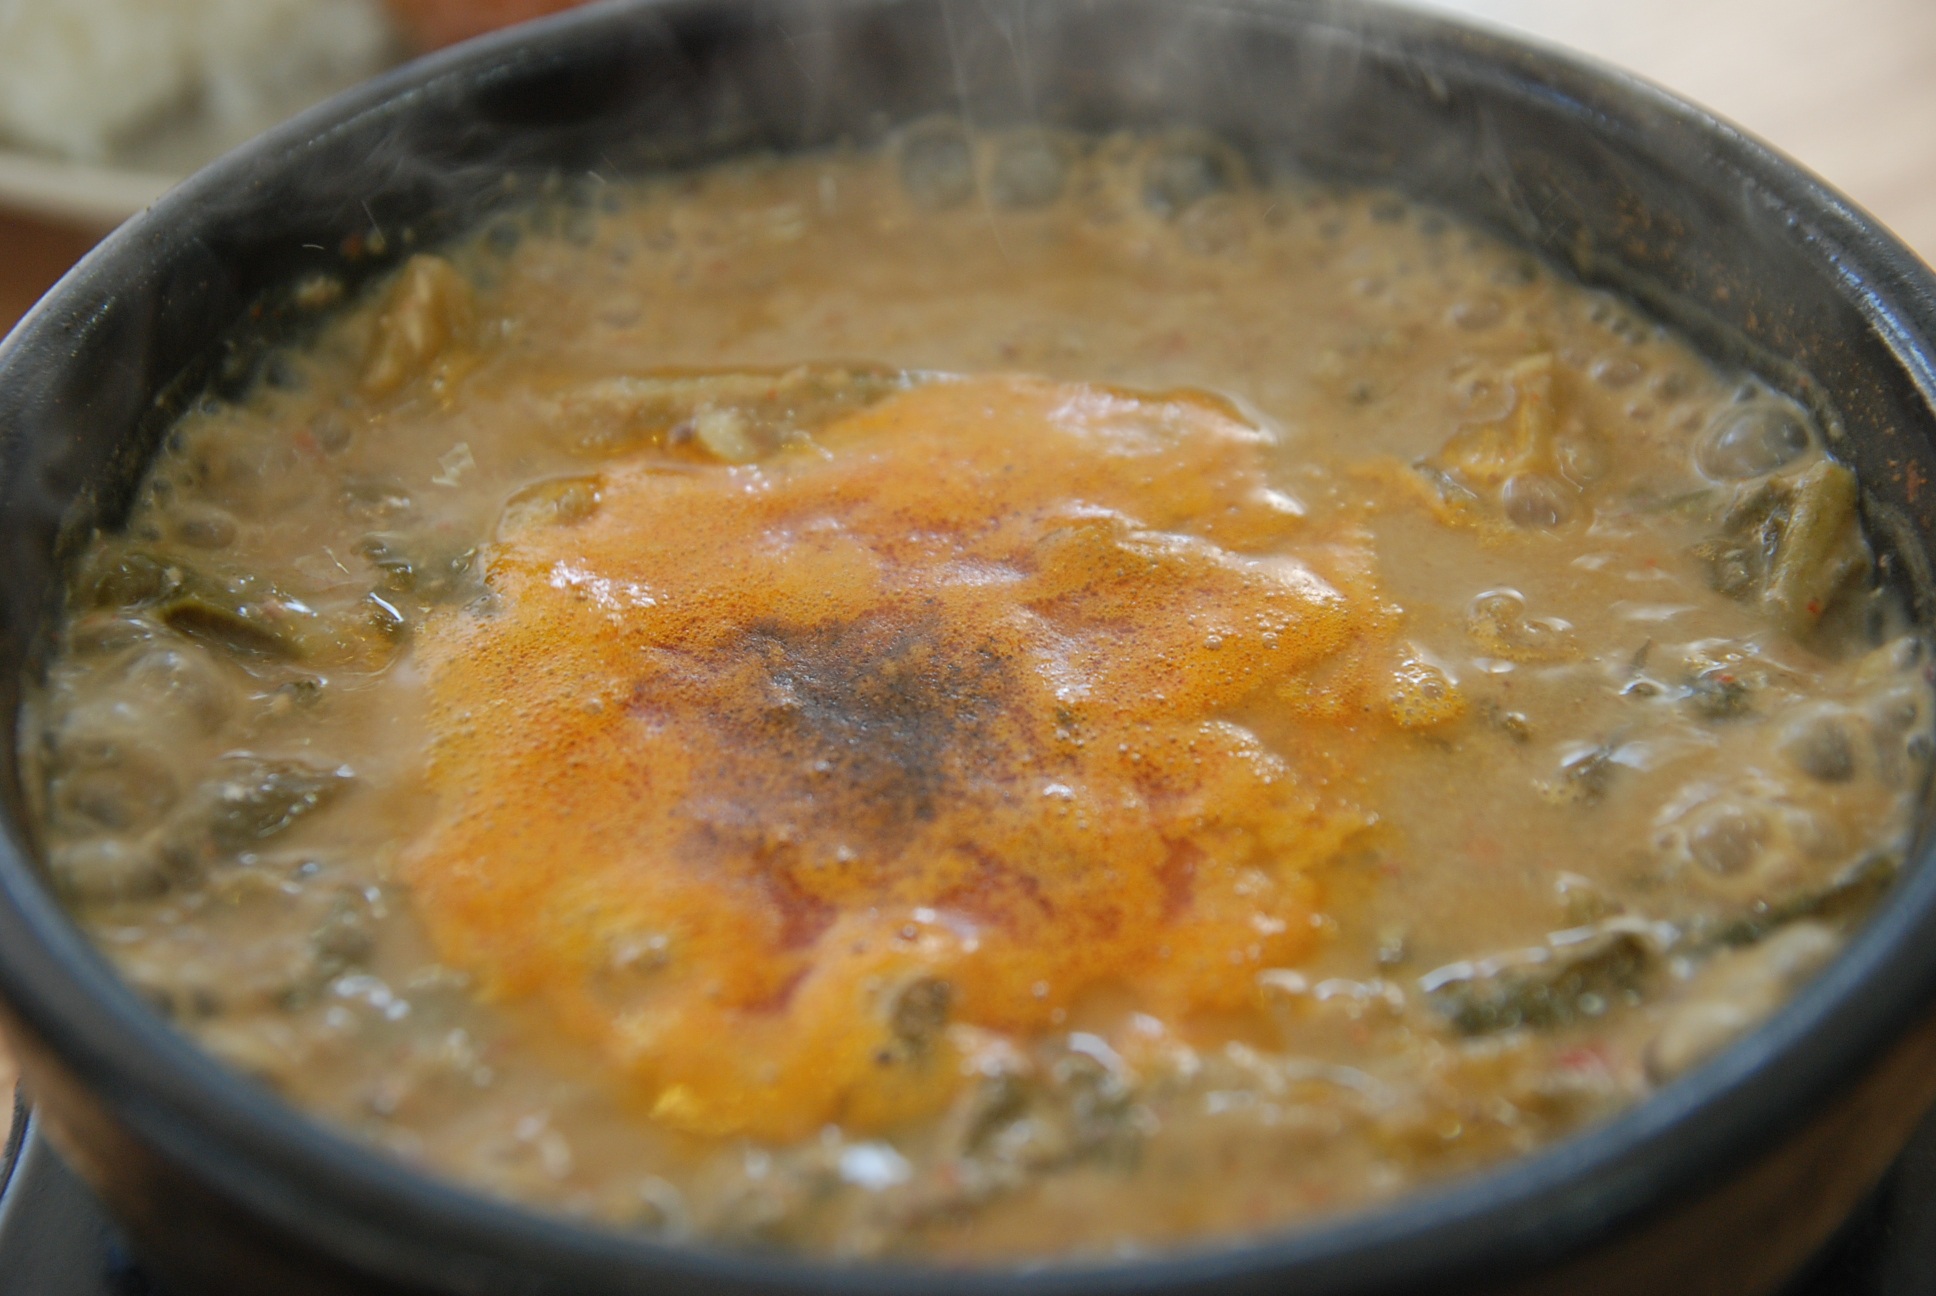
dish, meal, food, produce, cuisine, soup, asian food, bob, seoul, curry, republic of korea, chueotang